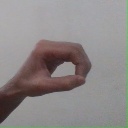
अक्षर: औ